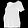
Label: T - shirt / top